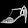
Label: Sandal